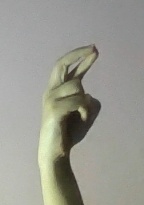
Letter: zay